Bilevel rail car

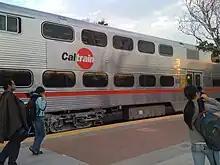
Nippon Sharyo gallery car used on Caltrain service

SJ AB operates 43 double-decker EMUs built by Alstom and designated class X40. The EMU comes in a two-coach version and a three-coach version. The trains are mainly used in regional trains in the areas around lake Mälaren and in the trains between Gävle and Linköping. It has a maximum speed of and is equipped with wireless internet.